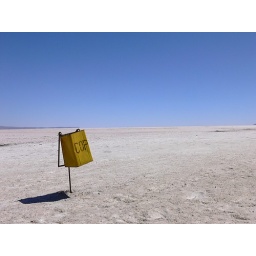
Salt lake in Kapadokya: the waste basket